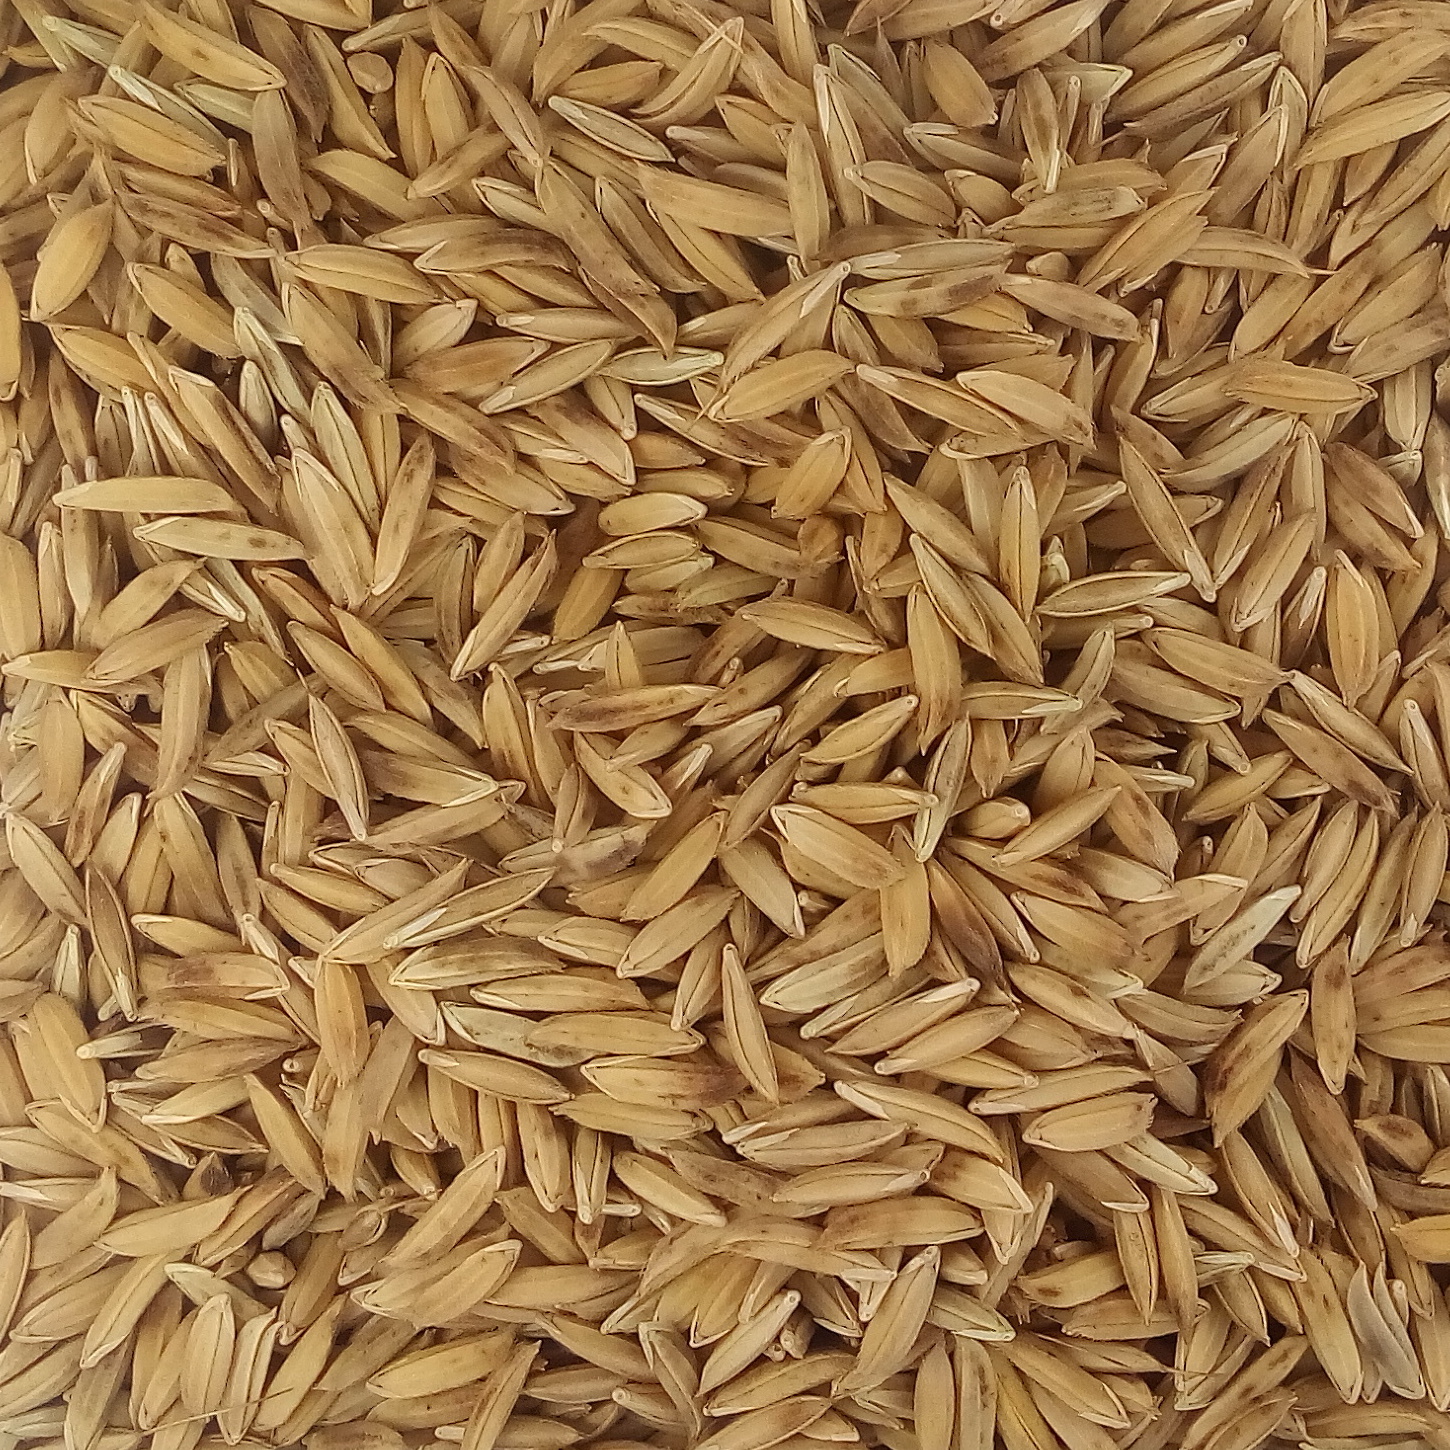
Rice seed variety: BAS_370